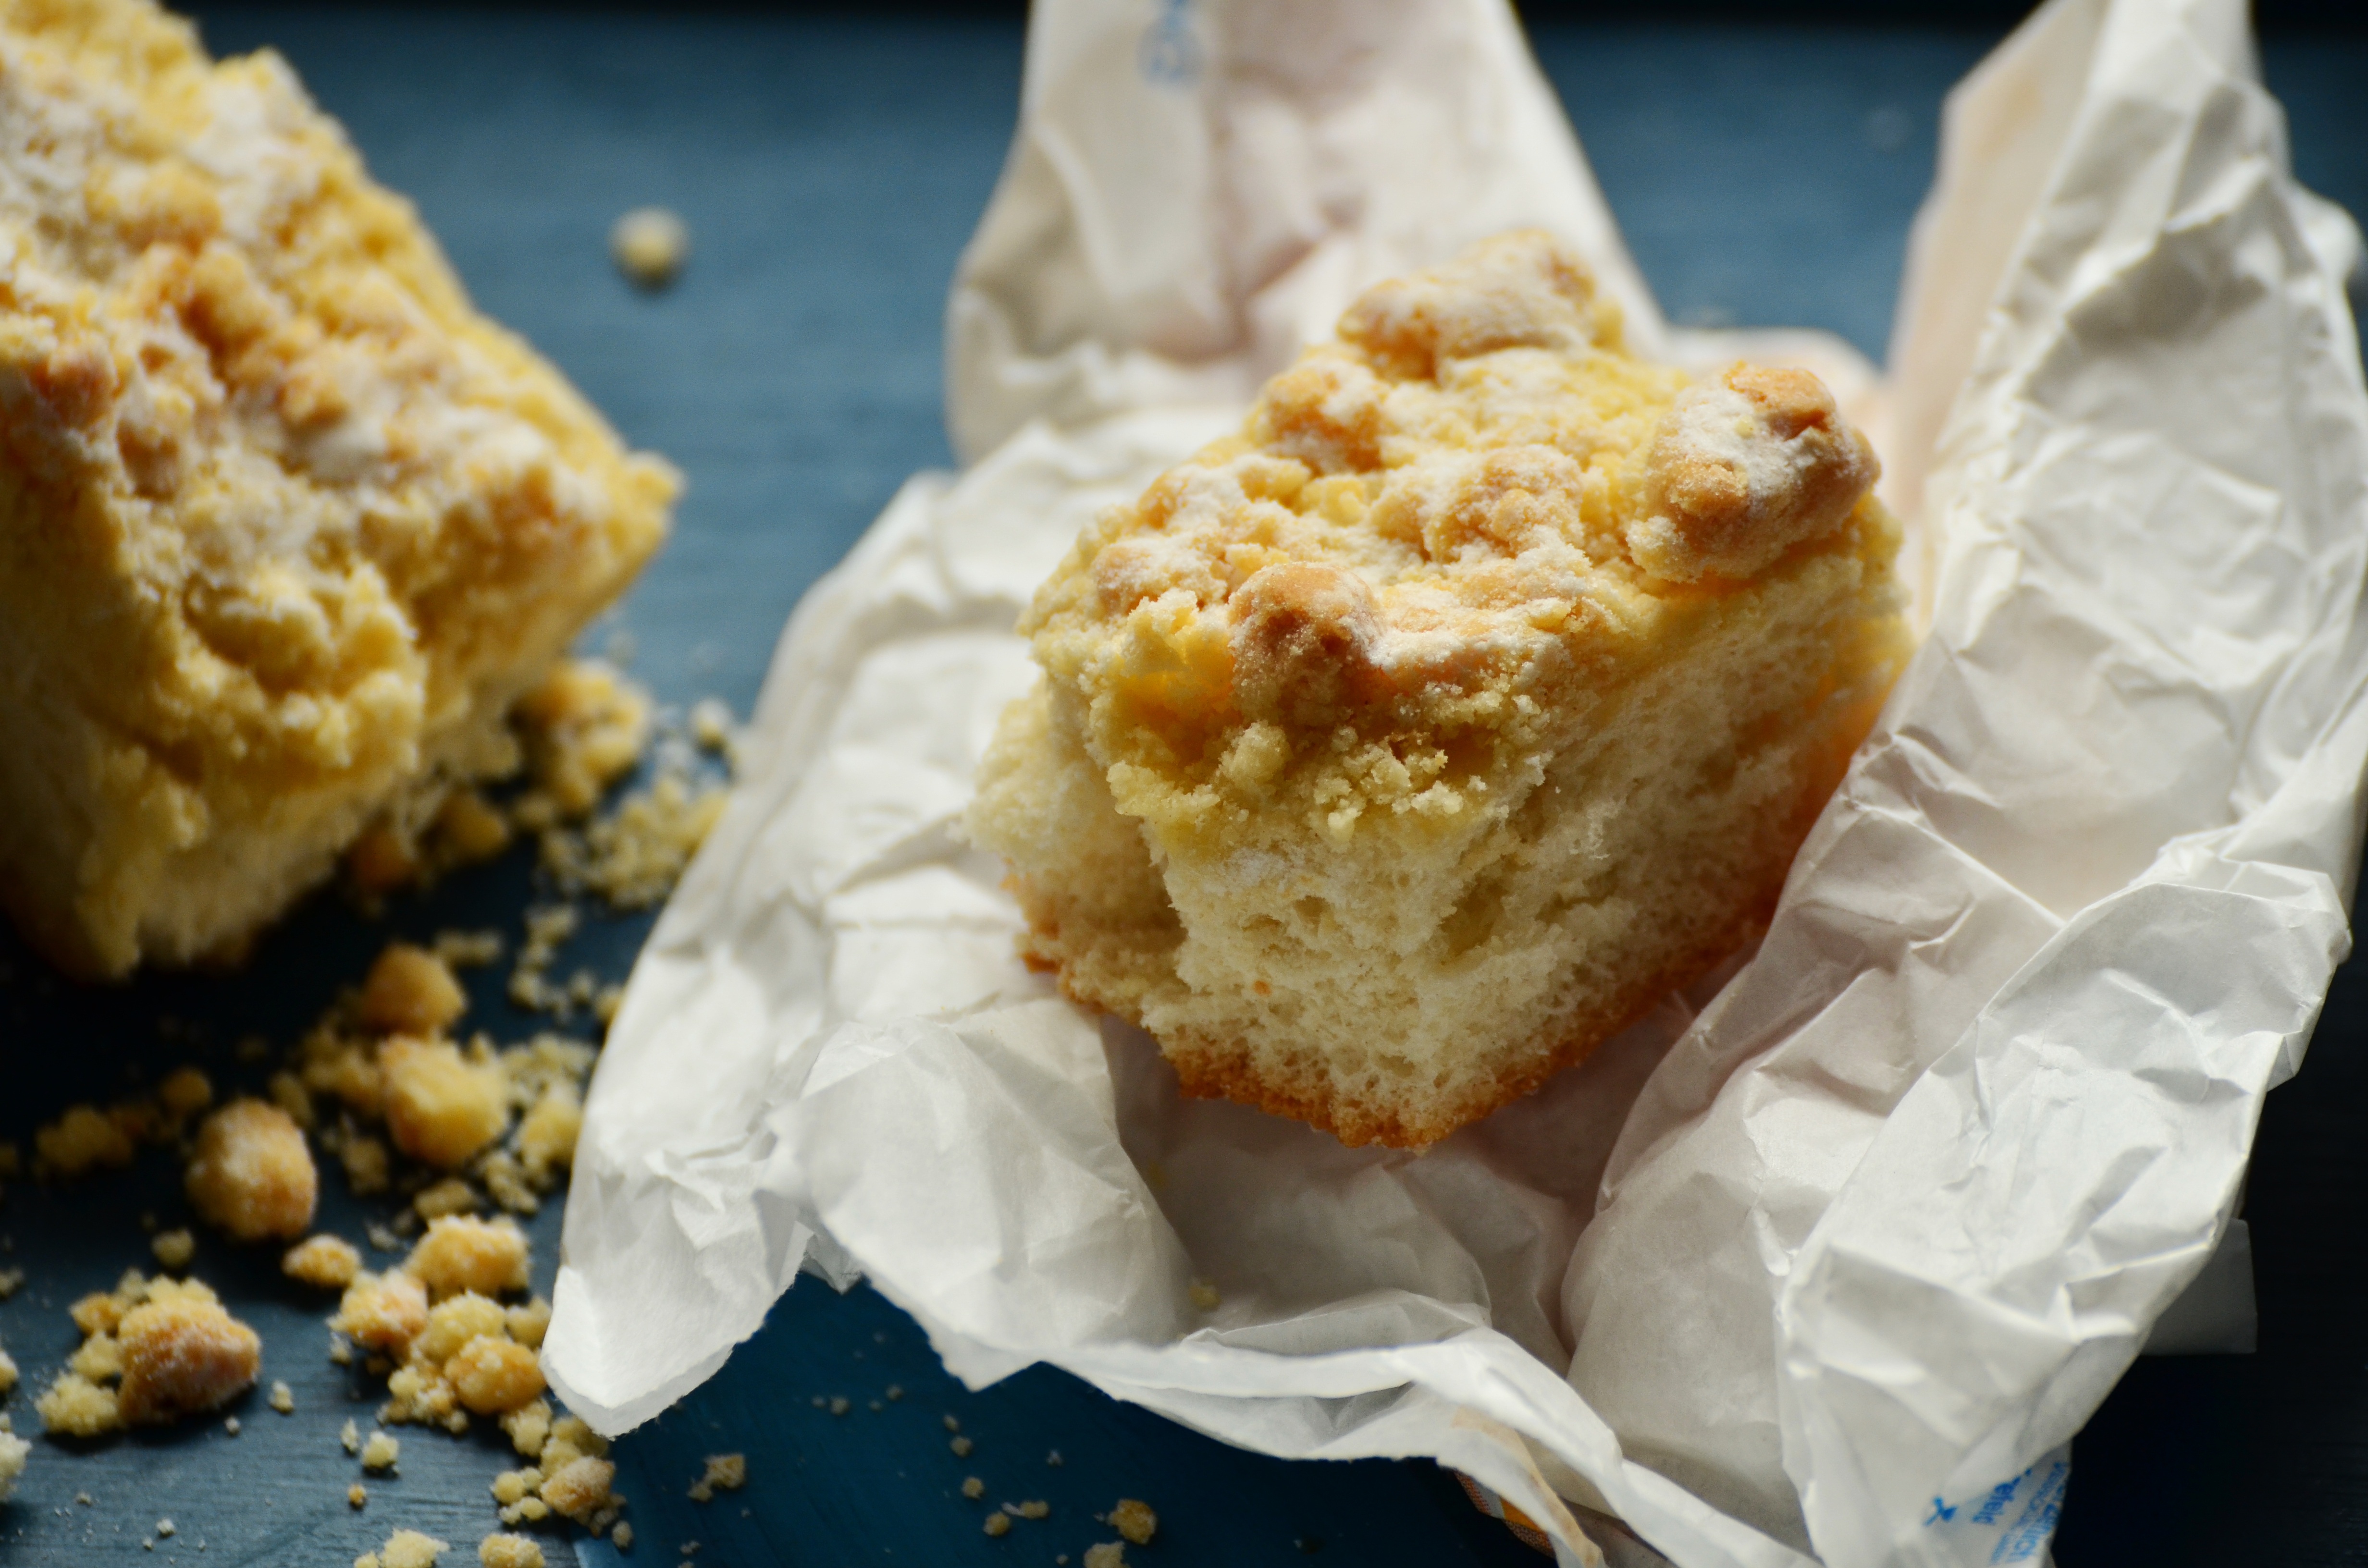
fruit, dish, meal, food, produce, breakfast, baking, close, dessert, cake, baked, muffin, pastries, coconut, icing sugar, crumb, sweetness, baked goods, flavor, sheet cake, flowering plant, streusel cake, crumb cake, crumbly, yeast biscuits, land plant